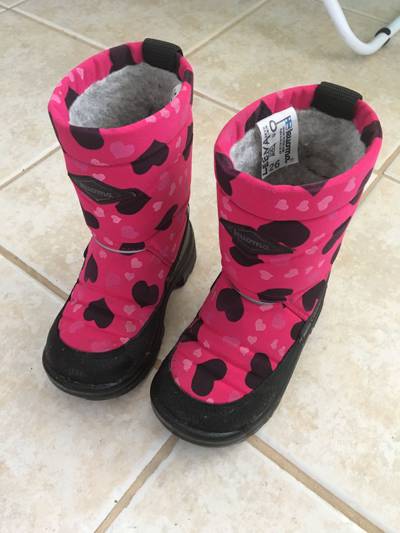
Waste category: shoes